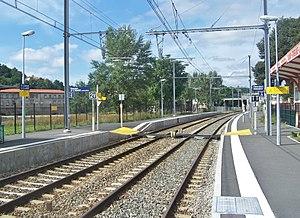
Vue sur les quais et les voies de la gare ferroviaire de Saint-Étienne Le Clapier, dans la Loire.
La gare de Saint-Étienne-Le Clapier est une gare ferroviaire française de la ligne de Saint-Georges-d'Aurac à Saint-Étienne-Châteaucreux, située Boulevard Pierre Mendès-France à Saint-Étienne, dans le département de la Loire, en région Auvergne-Rhône-Alpes.